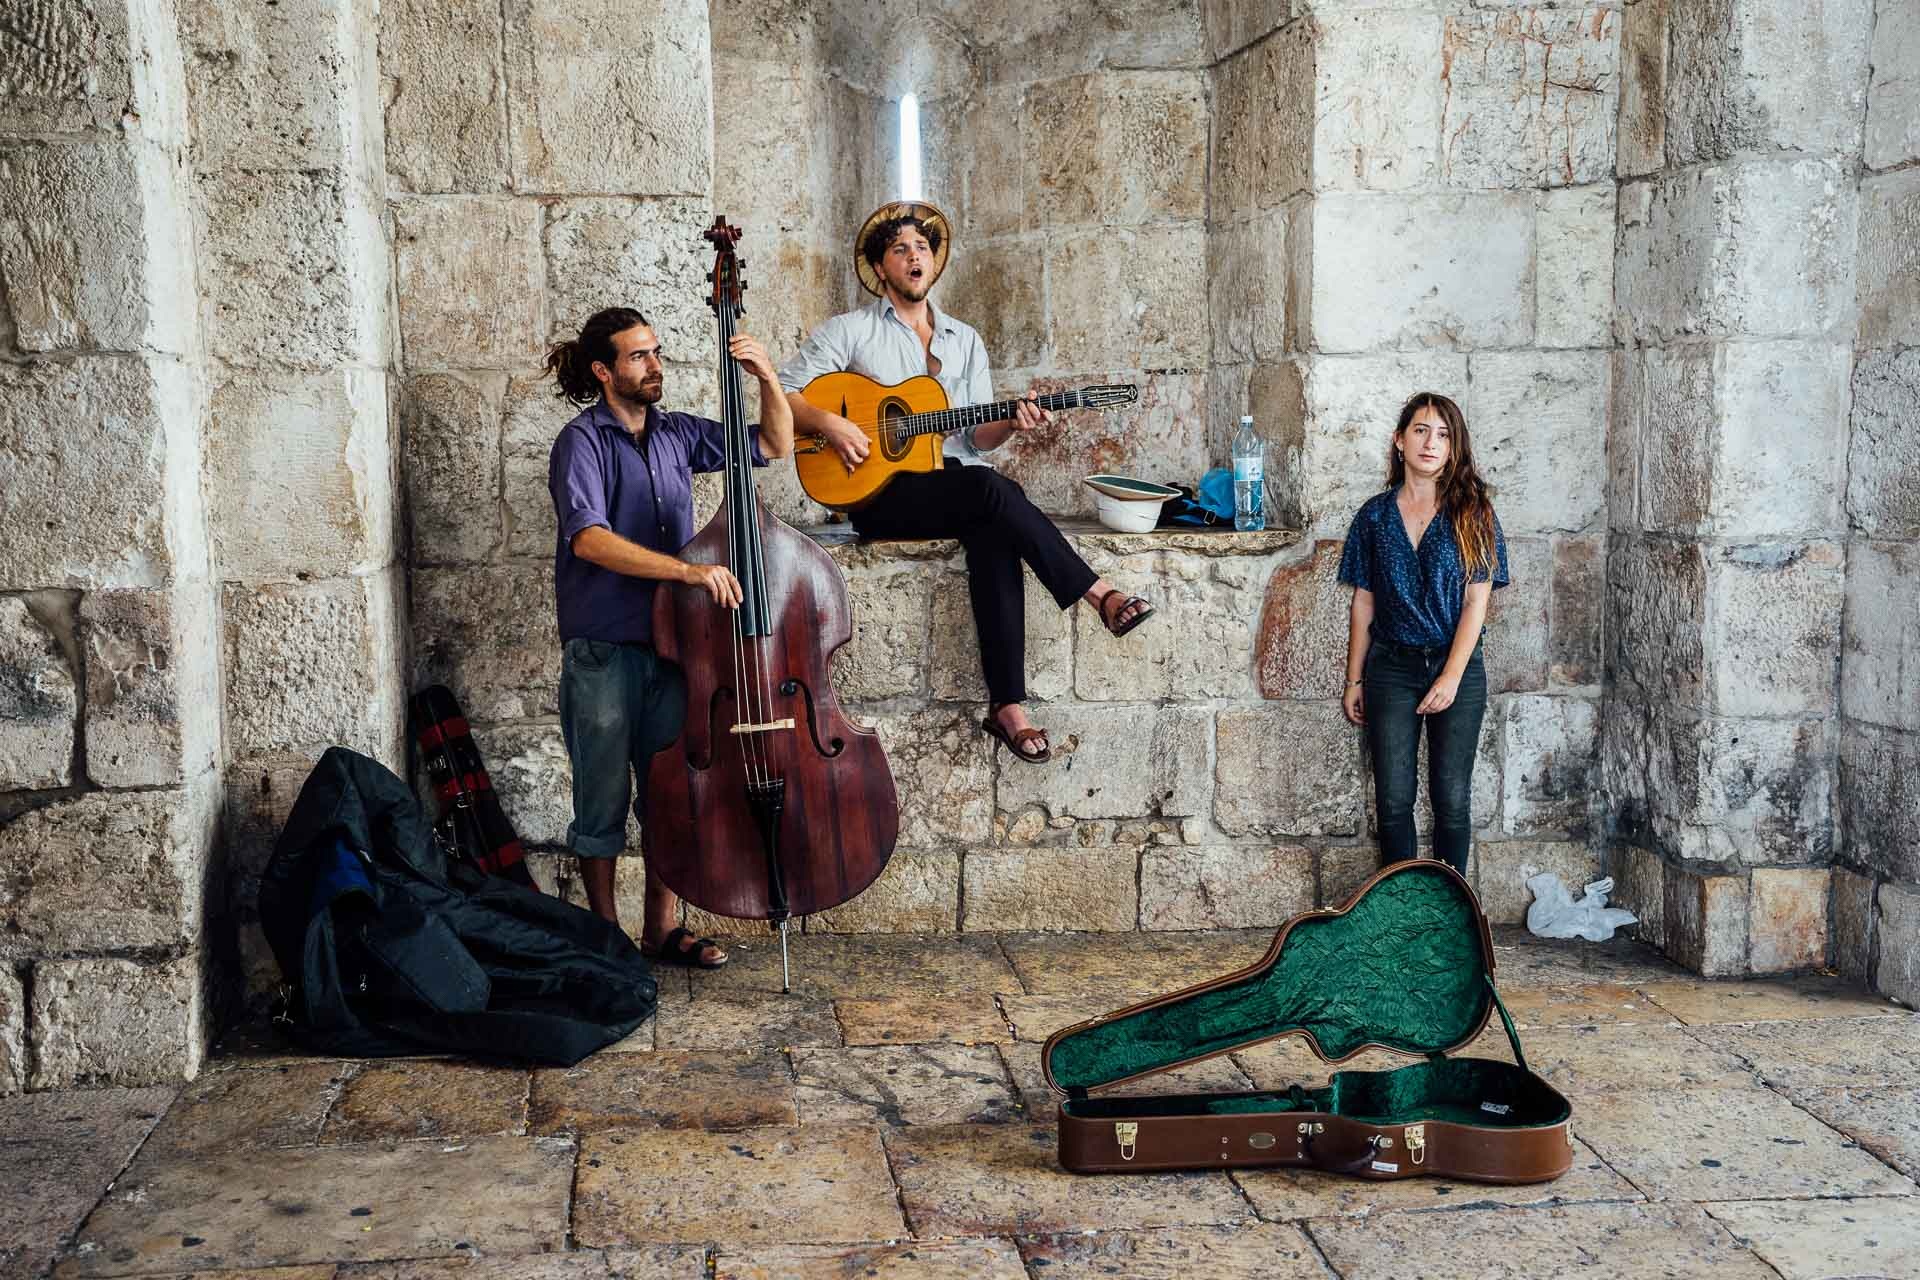
people, guitar, city, singer, musician, temple, tradition, busker, middle ages, jerusalem, israel, street musicians, social group, contrabass